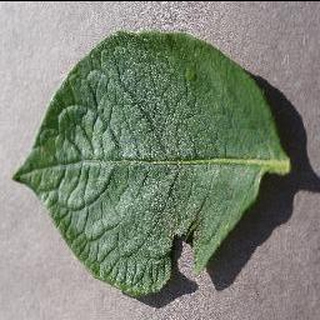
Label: healthy_potato